Tanks of North Korea

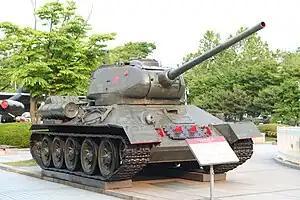
A T-34 tank of North Korea. The T-34-85 was the major tank used by the Korean People's Army in the Korean War.

The history and development of the tank in North Korea spans the period from their adoption after World War II with the foundation of the Korean People's Army, into the Cold War and the present. Over this period North Korea has moved from being an operator of Soviet-designed and produced tanks to being the manufacturer of its own tanks.